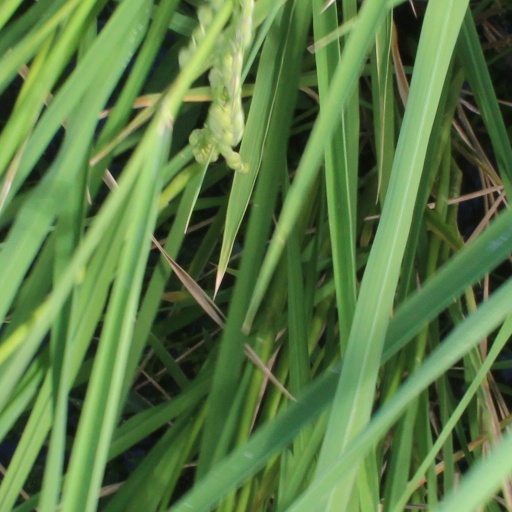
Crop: rice